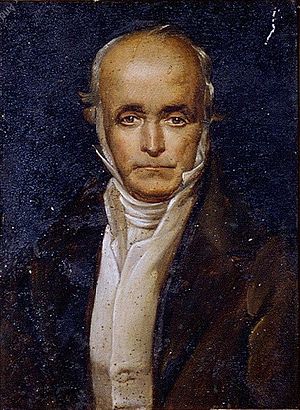
Charles Fourier
Charles Fourier var en fransk filosof, købmand og såkaldt utopisk socialist.